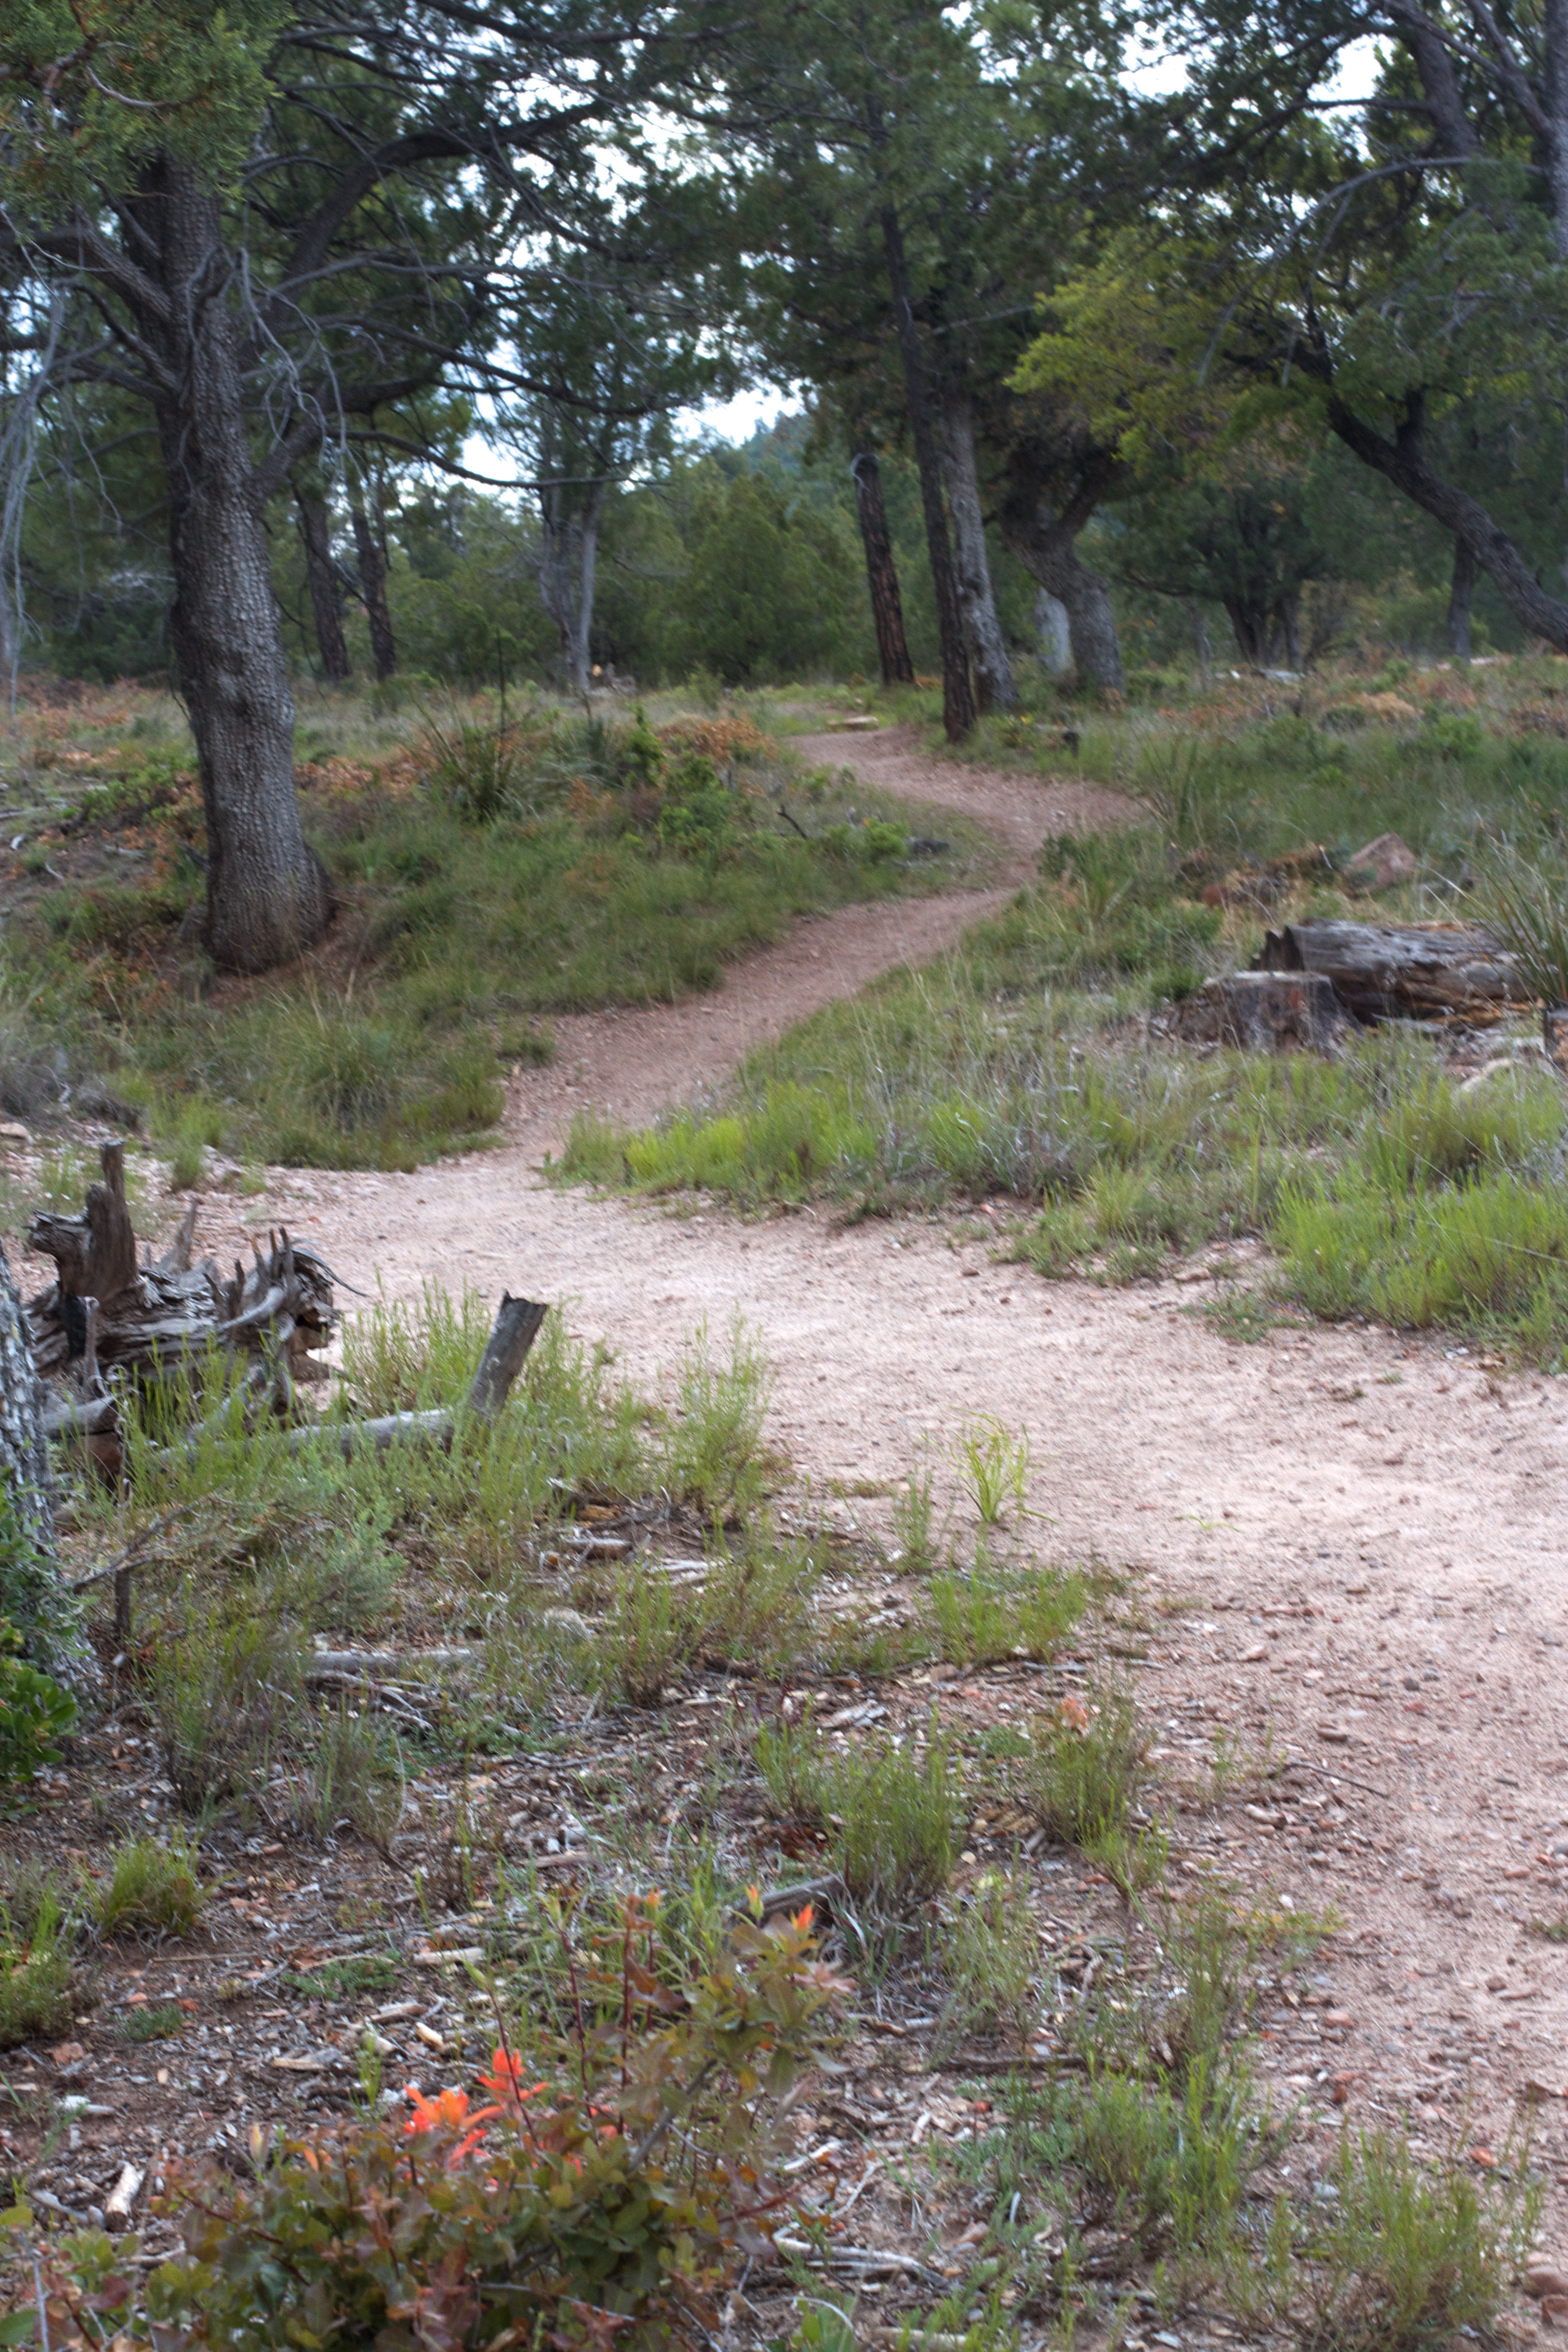
tree, wilderness, trail, meadow, stream, ridge, waterway, wetland, bog, woodland, habitat, pstrails, ecosystem, rural area